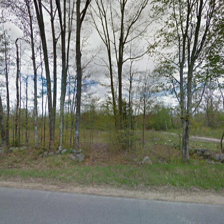
Label: streetView